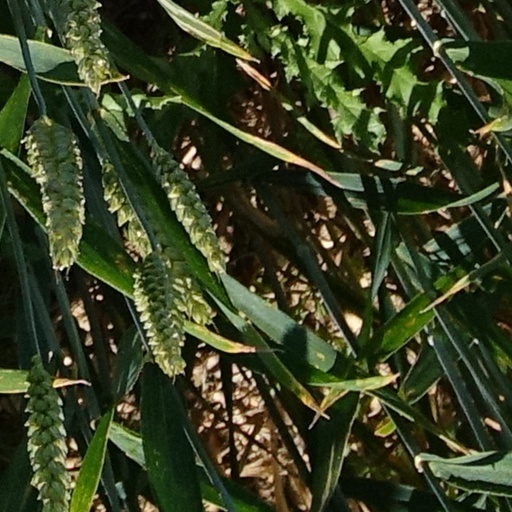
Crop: wheat